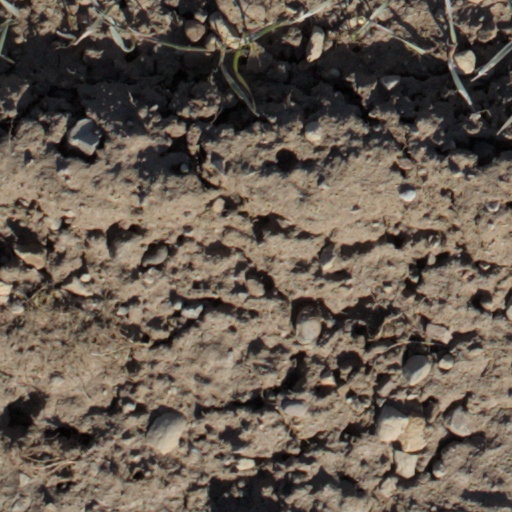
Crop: wheat